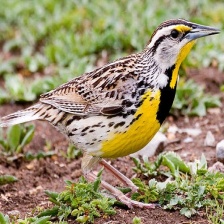
Species: EASTERN MEADOWLARK
Scientific name: STURNELLA MAGNA